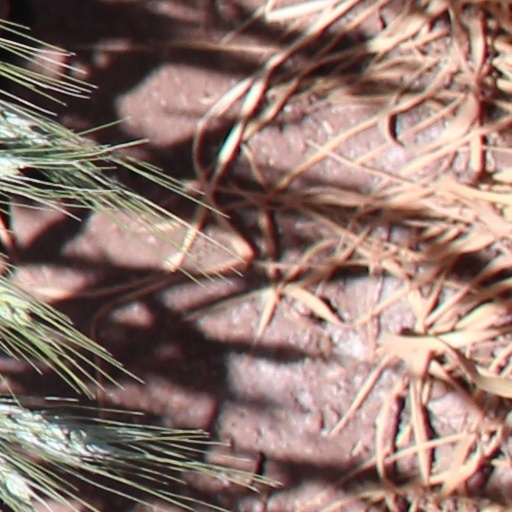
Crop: wheat